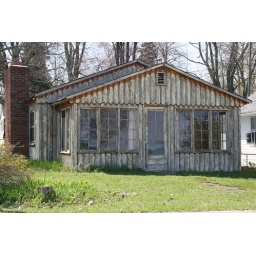
I love the pink curtains in the window.